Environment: real
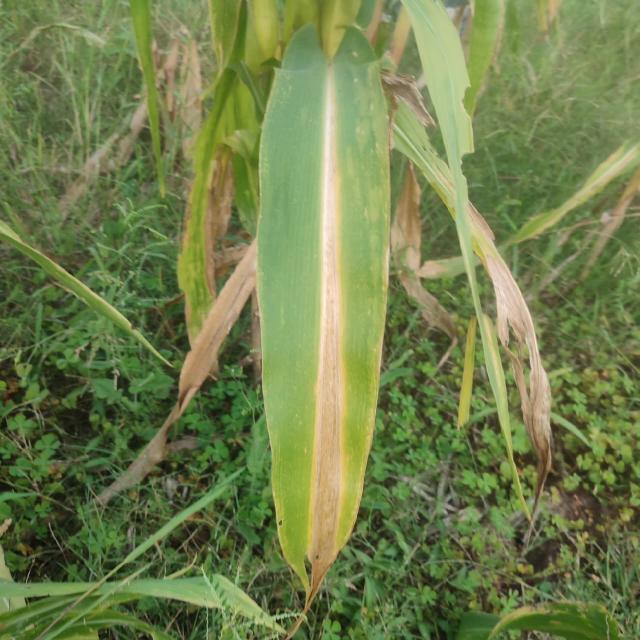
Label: nitrogen_deficiency